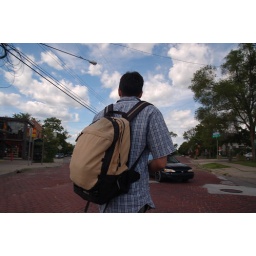
red brick road in Ann Arbor.